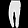
Label: Trouser